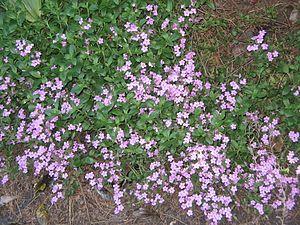
Saponaire faux basilic